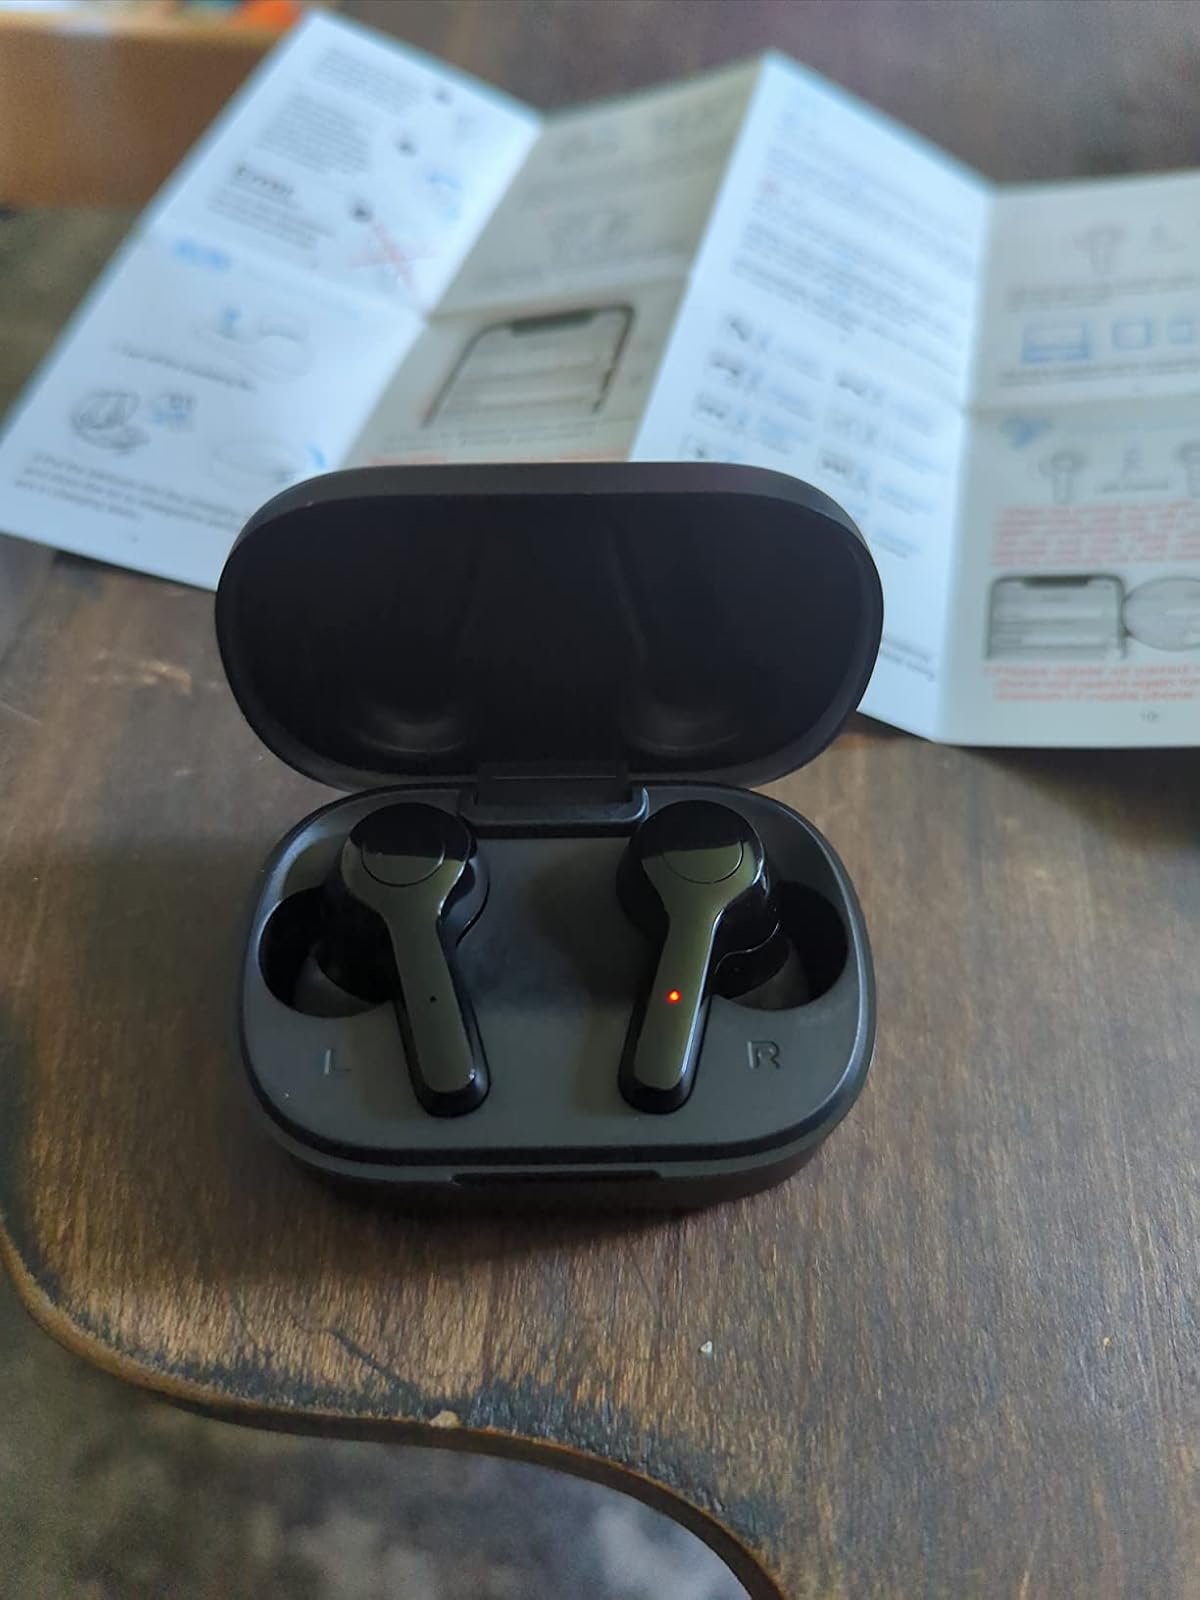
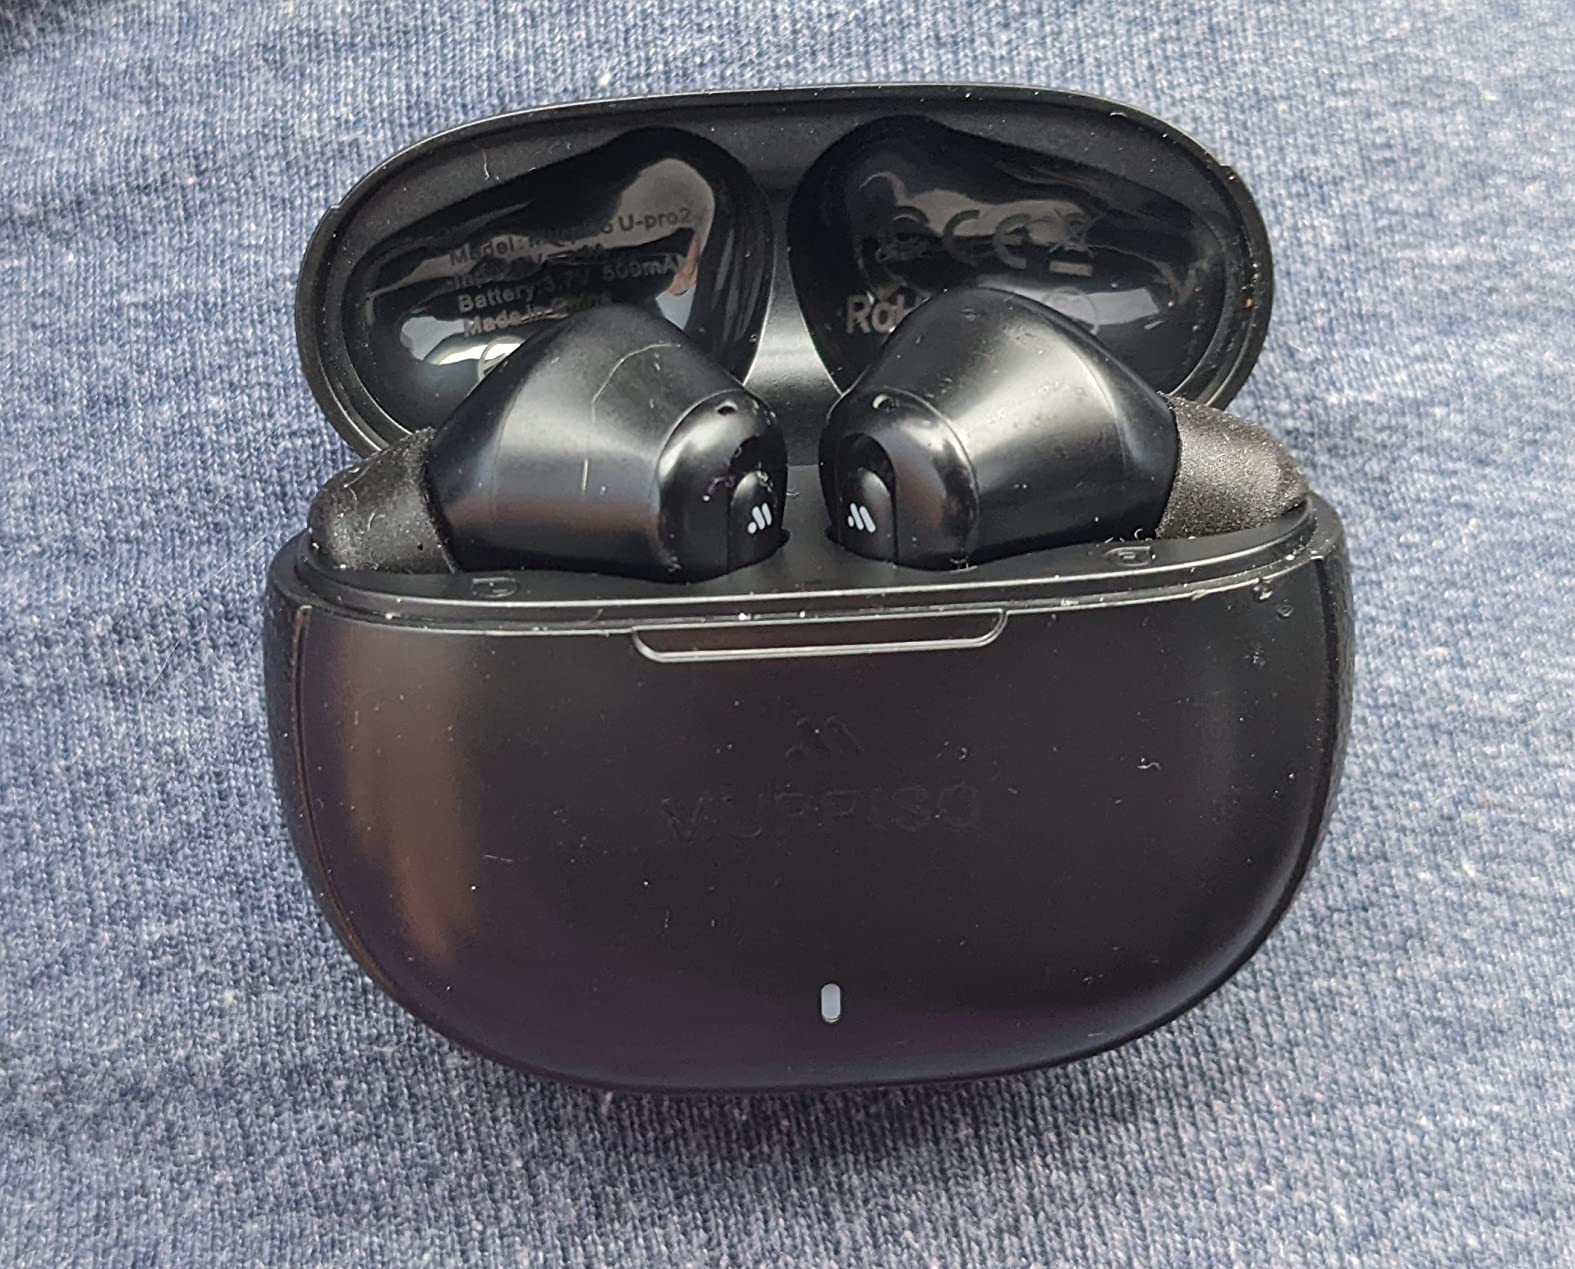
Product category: earbuds
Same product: no